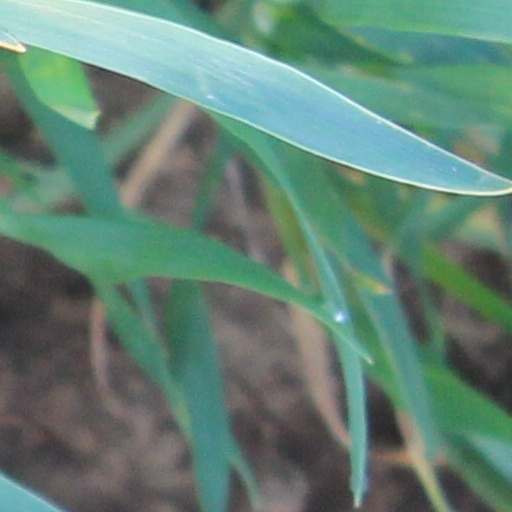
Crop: wheat